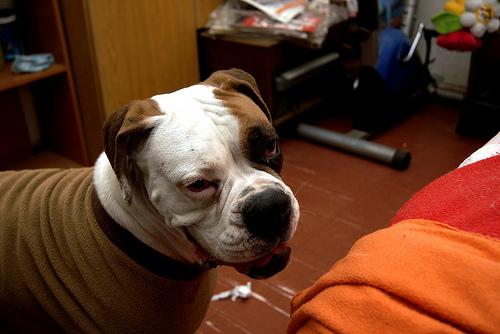
Breed: boxer